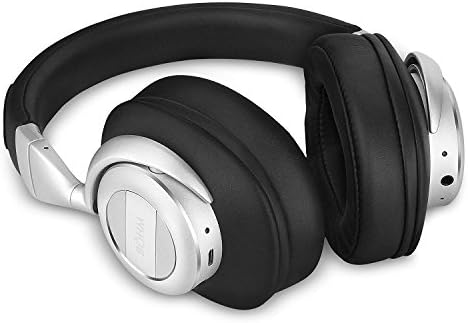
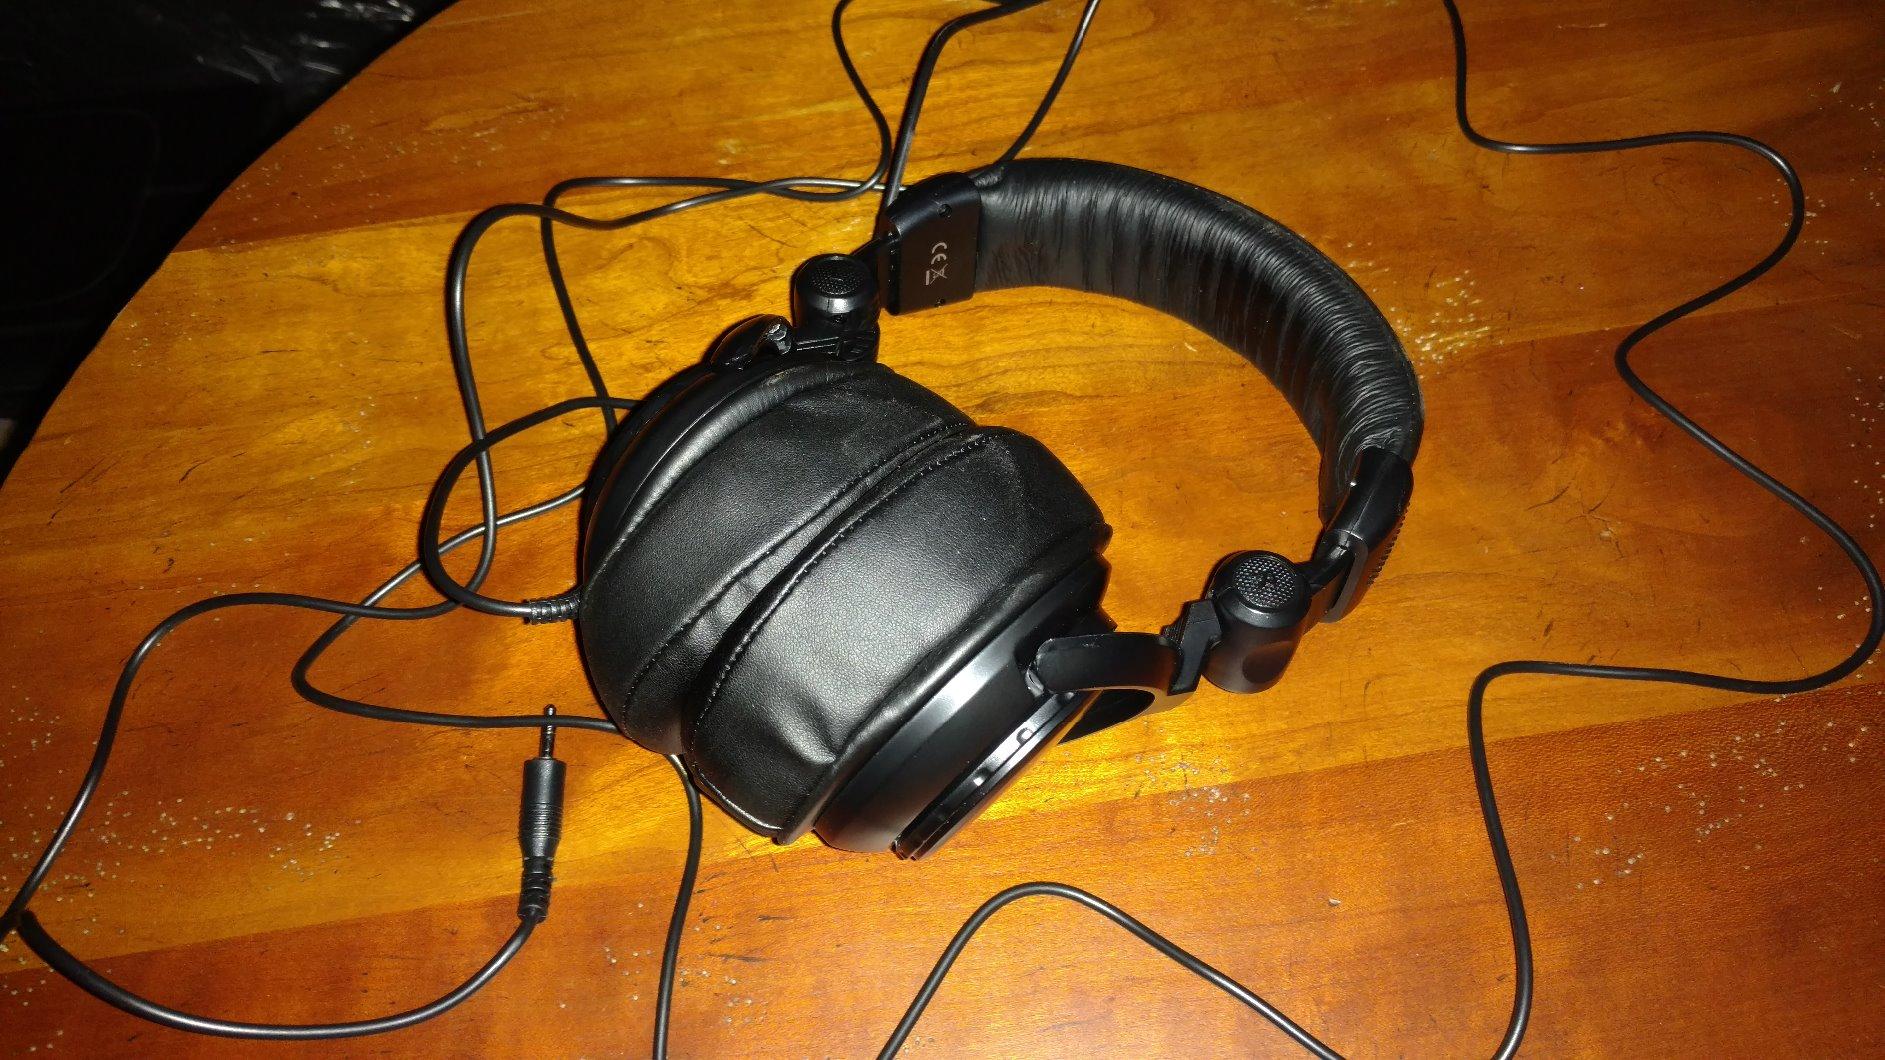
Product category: headphones
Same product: no